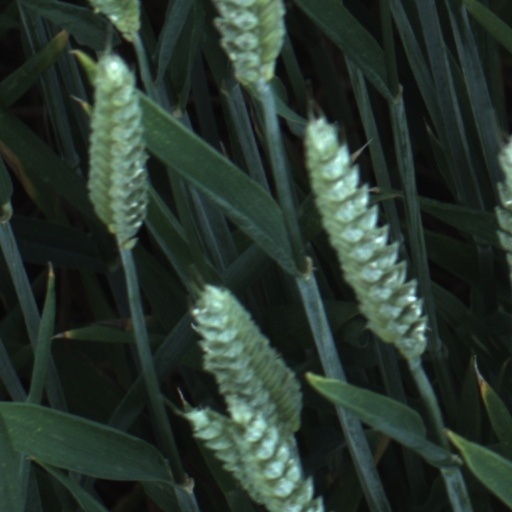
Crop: wheat